Irven Ávila

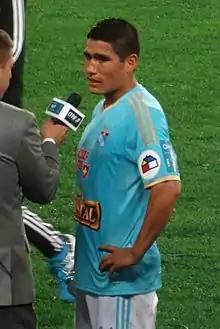
Ávila in 2014

Irven Beybe Ávila Acero (born 2 July 1990) is a Peruvian professional footballer who plays as a striker for Sporting Cristal.